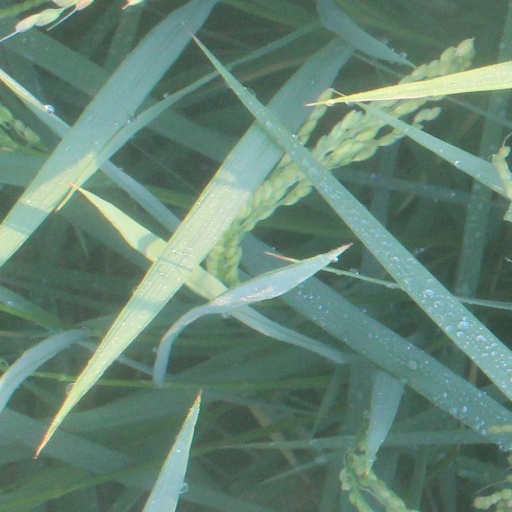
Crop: rice